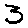
Label: 3